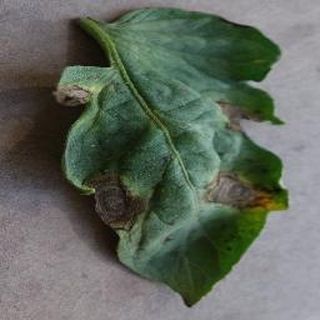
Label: tomato_early_blight